Alexander Genis

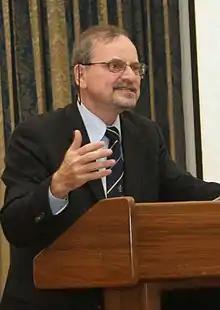
Genis in 2010

Alexander Genis (born February 11, 1953) is a Russian–American writer, broadcaster, and cultural critic. He has written more than a dozen non-fiction books.